ILoo

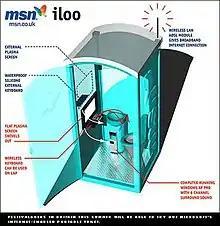
The iLoo as depicted by MSN UK and distributed by news providers

The iLoo (short for Internet loo) was a cancelled Microsoft project to develop a Wi-Fi Internet-enabled portable toilet. The iLoo, which was to debut at British summer festivals, was described as being a portable toilet with wireless broadband Internet, an adjustable plasma screen, a membrane wireless keyboard, a six-channel speaker system, and toilet paper embossed with popular web site addresses. The iLoo was also to have an extra screen and keyboard on the outside, and was to be guarded. It was intended as the next in a series of successful initiatives by MSN UK which sought to introduce the internet in unusual locations, including MSN Street, MSN Park Bench and MSN Deckchair.